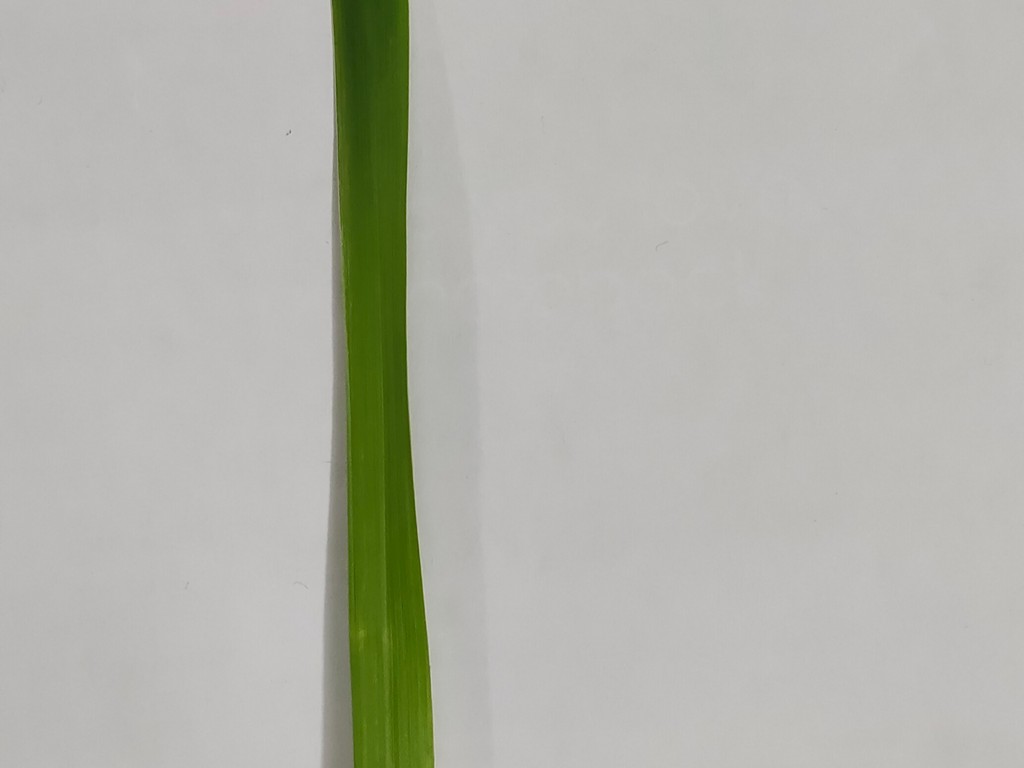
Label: Healthy